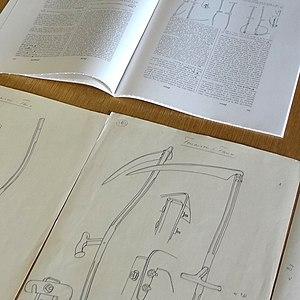
Dessins de Paul Boesch destinés à illustrer le Glossaire des patois de la Suisse romande, concernant le vocabulaire entourant la «
Le Glossaire des patois de la Suisse romande est une institution créée en 1899, ayant pour objectif l'étude des parlers de la Suisse romande. La principale activité du GPSR est la publication du Glossaire, un dictionnaire des patois mentionnant aussi des romandismes, des utilisations anciennes, des noms de lieux et des noms de familles romands. Le GPSR dispose d'une riche documentation ainsi que d'une bibliothèque spécialisée.